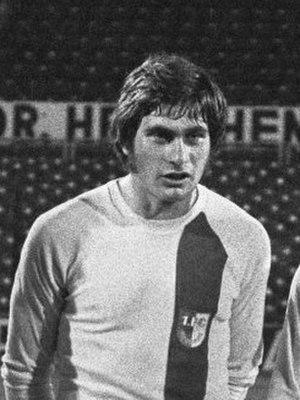
Siegmund Mewes, né le 26 février 1951, est un footballeur et entraîneur est-allemand.